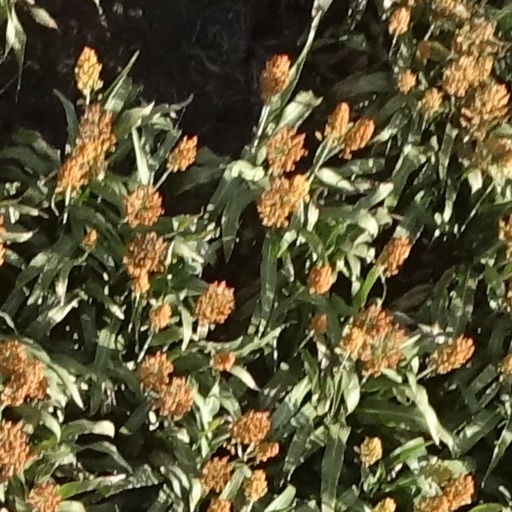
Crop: sorghum